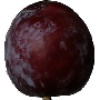
Label: Plum 1